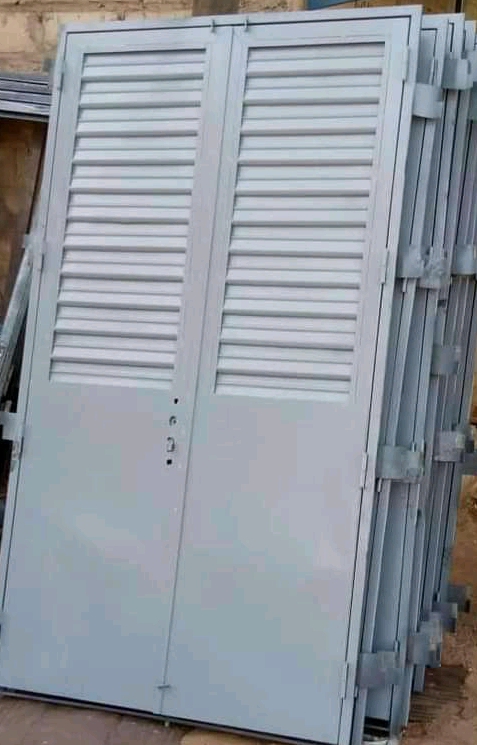
Waaw nataal bii de ay bunt yu dóomu-taal moo ci nekk. Bunt yi ëe dafa dóoomu-taal waawaw! Am na ay lu mel ni ay fu ngelaw di jaar boo ko xëccee waaw! Mën nga, mën nga ko xëcc, bunt yi waaw.
Du benn bunt nag.